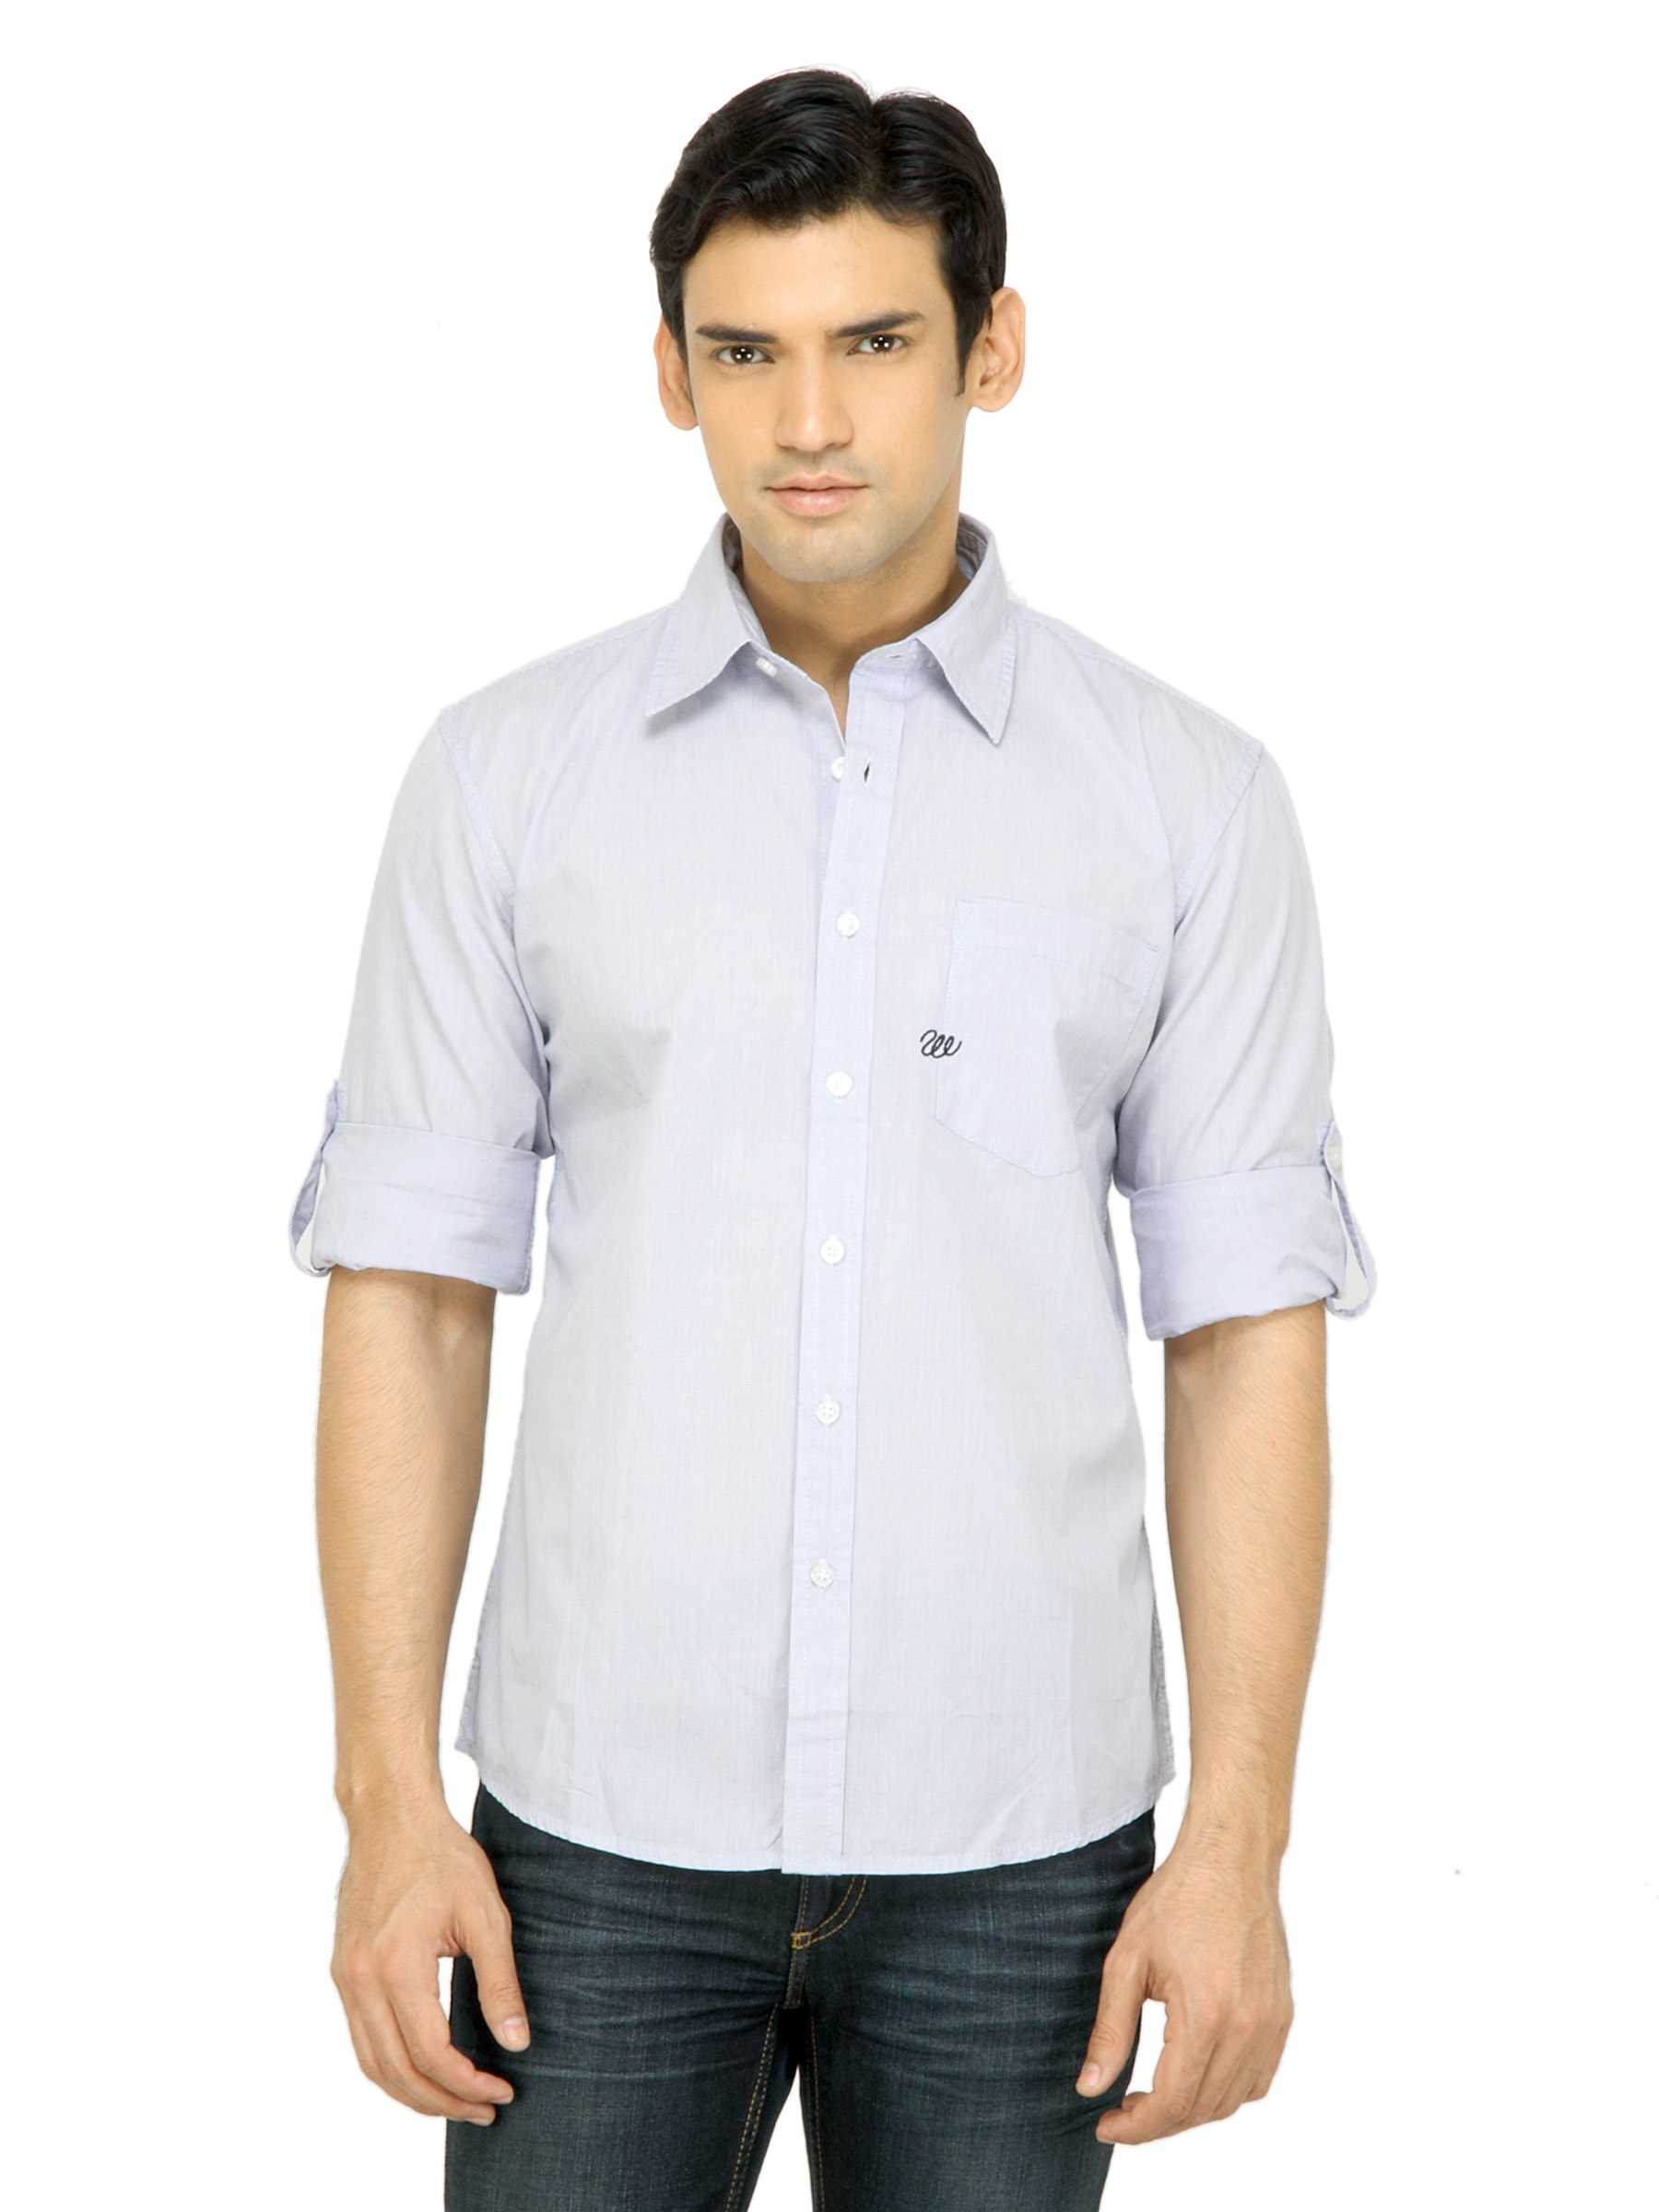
Wrangler Men Tony Check Blue Shirt
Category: Apparel / Topwear / Shirts
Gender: Men
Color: Blue
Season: Fall 2011
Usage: Casual